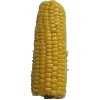
Label: Corn 1